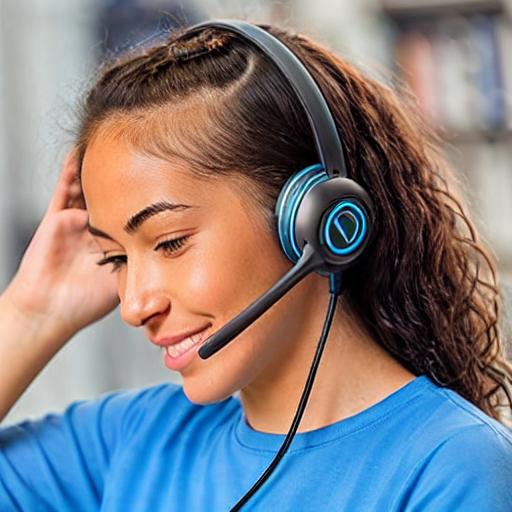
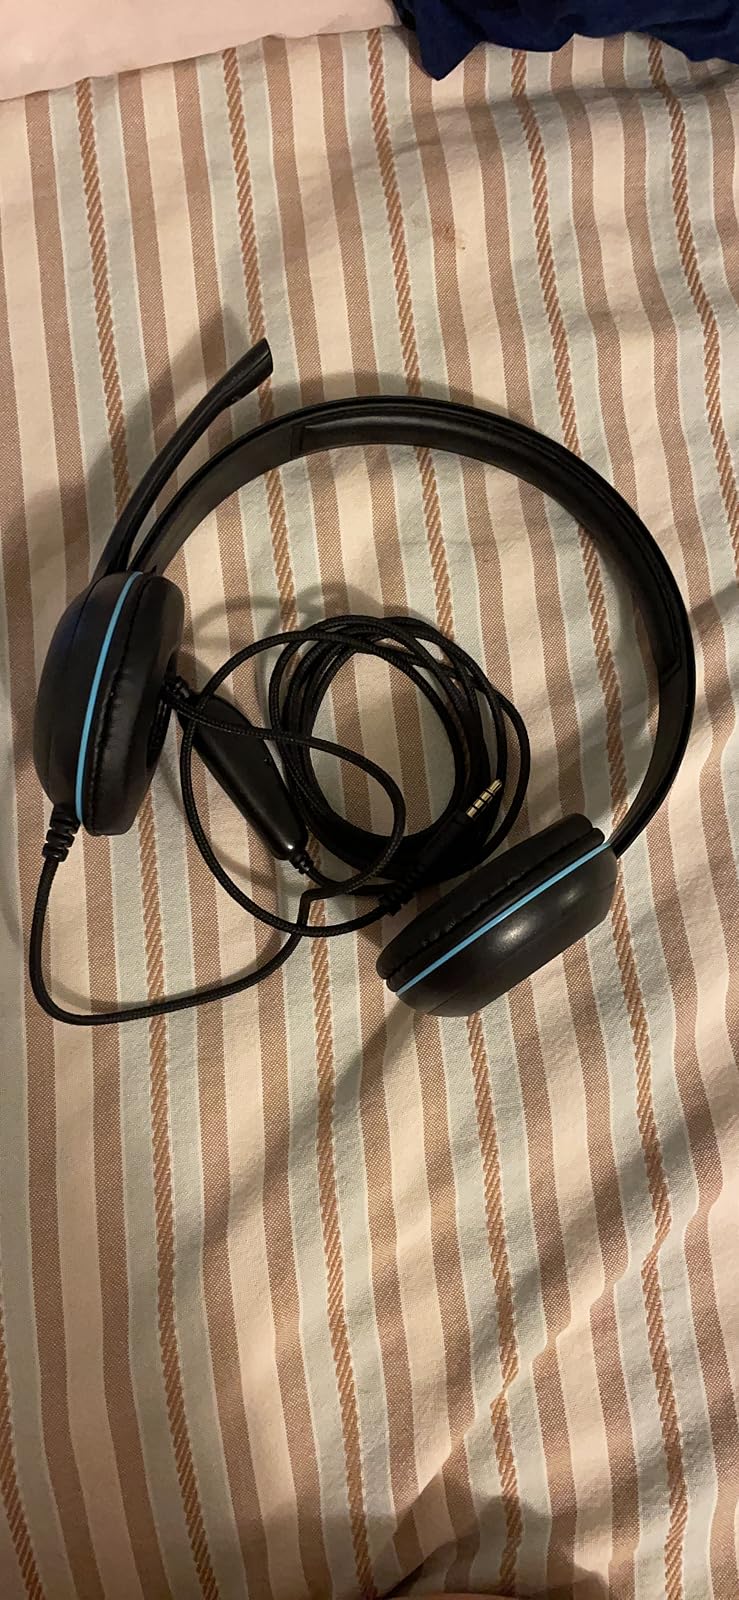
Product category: headphones
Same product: no